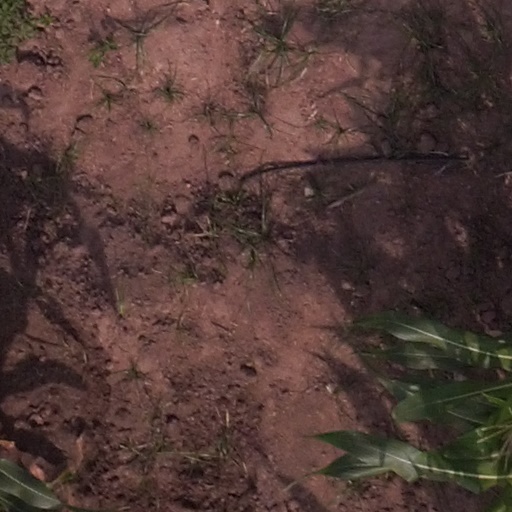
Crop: maize; corn